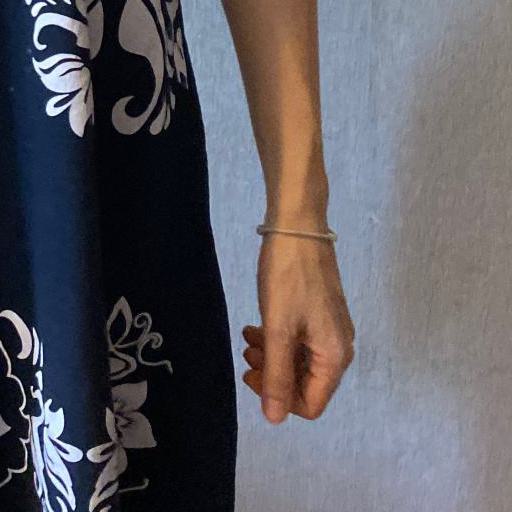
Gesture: no_gesture